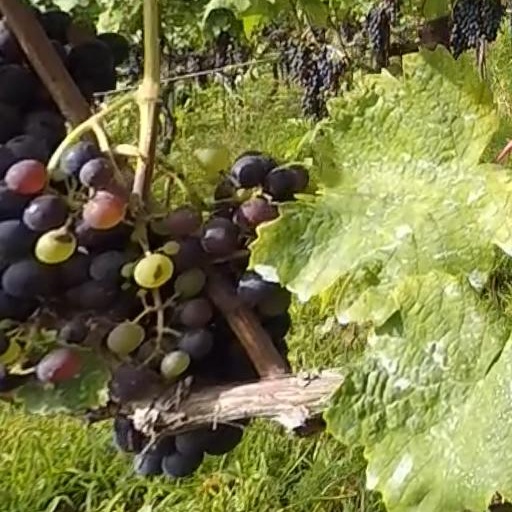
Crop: grape